Anne Doddington

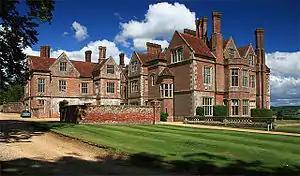
Her family estate, Breamore House, Hampshire.

Anne Doddington was born and was a daughter of John Doddington of Breamore House. Her mother was a sister of Sir Thomas Trench and her only surviving sibling was her sister Margaret Doddington, who married Sir Thomas Hannan, but died childless. Her father was a Member of Parliament for Lymington and had inherited a great number of estates, including the manor of South Charford.